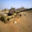
Label: tank